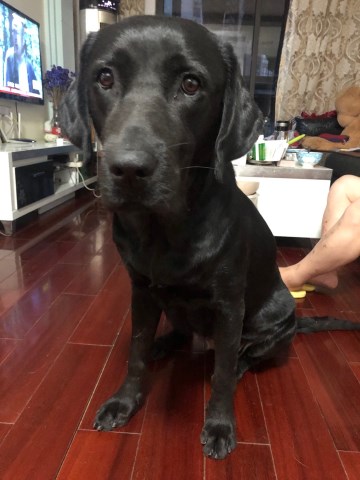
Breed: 3580-n000122-Labrador_retriever